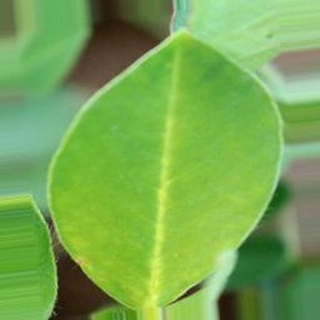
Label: healthy_groundnut